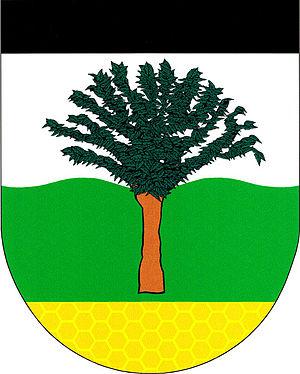
Obora est une commune du district de Blansko, dans la région de Moravie-du-Sud, en République tchèque. Sa population s'élevait à 176 habitants en 2017.